GO technologies

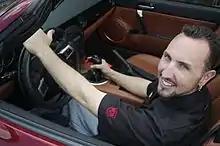
Steve Bucaro in 2005 Mazda MX5 outfitted with RediAuto Sport System.

The RediAuto Sport brand was marketed to disabled and paraplegic drivers as a thrilling alternative to Van or SUV based transportation. Mr. Reyes' enthusiasm for sports cars and his attitude towards overcoming obstacles was infectious. The customer base was almost entirely composed of young men who had been injured in motorcycle accidents. Billing the brand as "America's only supplier of sports cars for disabled drivers" was an effective marketing lead.